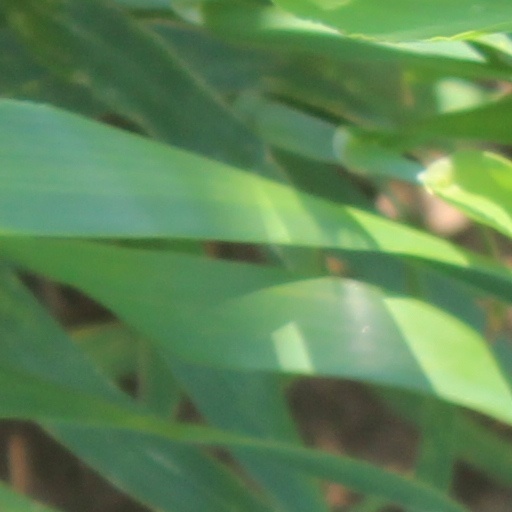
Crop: wheat